Diana Del Bufalo

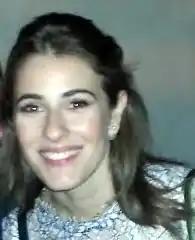
Del Bufalo in 2017

After competing during the tenth season of "Amici di Maria De Filippi" (2010–2011), she gained recognition for her multiple roles in film, theatre and television. She starred in "Wedding in Paris" (2011), "I soliti idioti" film series (2011–2013), "My Big Gay Italian Wedding" (2018), "La profezia dell'armadillo" (2018), "Beware the Gorilla" (2019), "L'agenzia dei bugiardi" (2019), "7 Women and a Murder" (2021) and "Still Fabulous" (2024). On television, she hosted the sixteenth season of "Colorado" (2015) and played Monica Giulietti in Rai 1 comedy-drama series "Che Dio ci aiuti" (2017–2021). In 2023, Del Bufalo was cast as Sally Bowes in the Italian tour of "Cabaret".